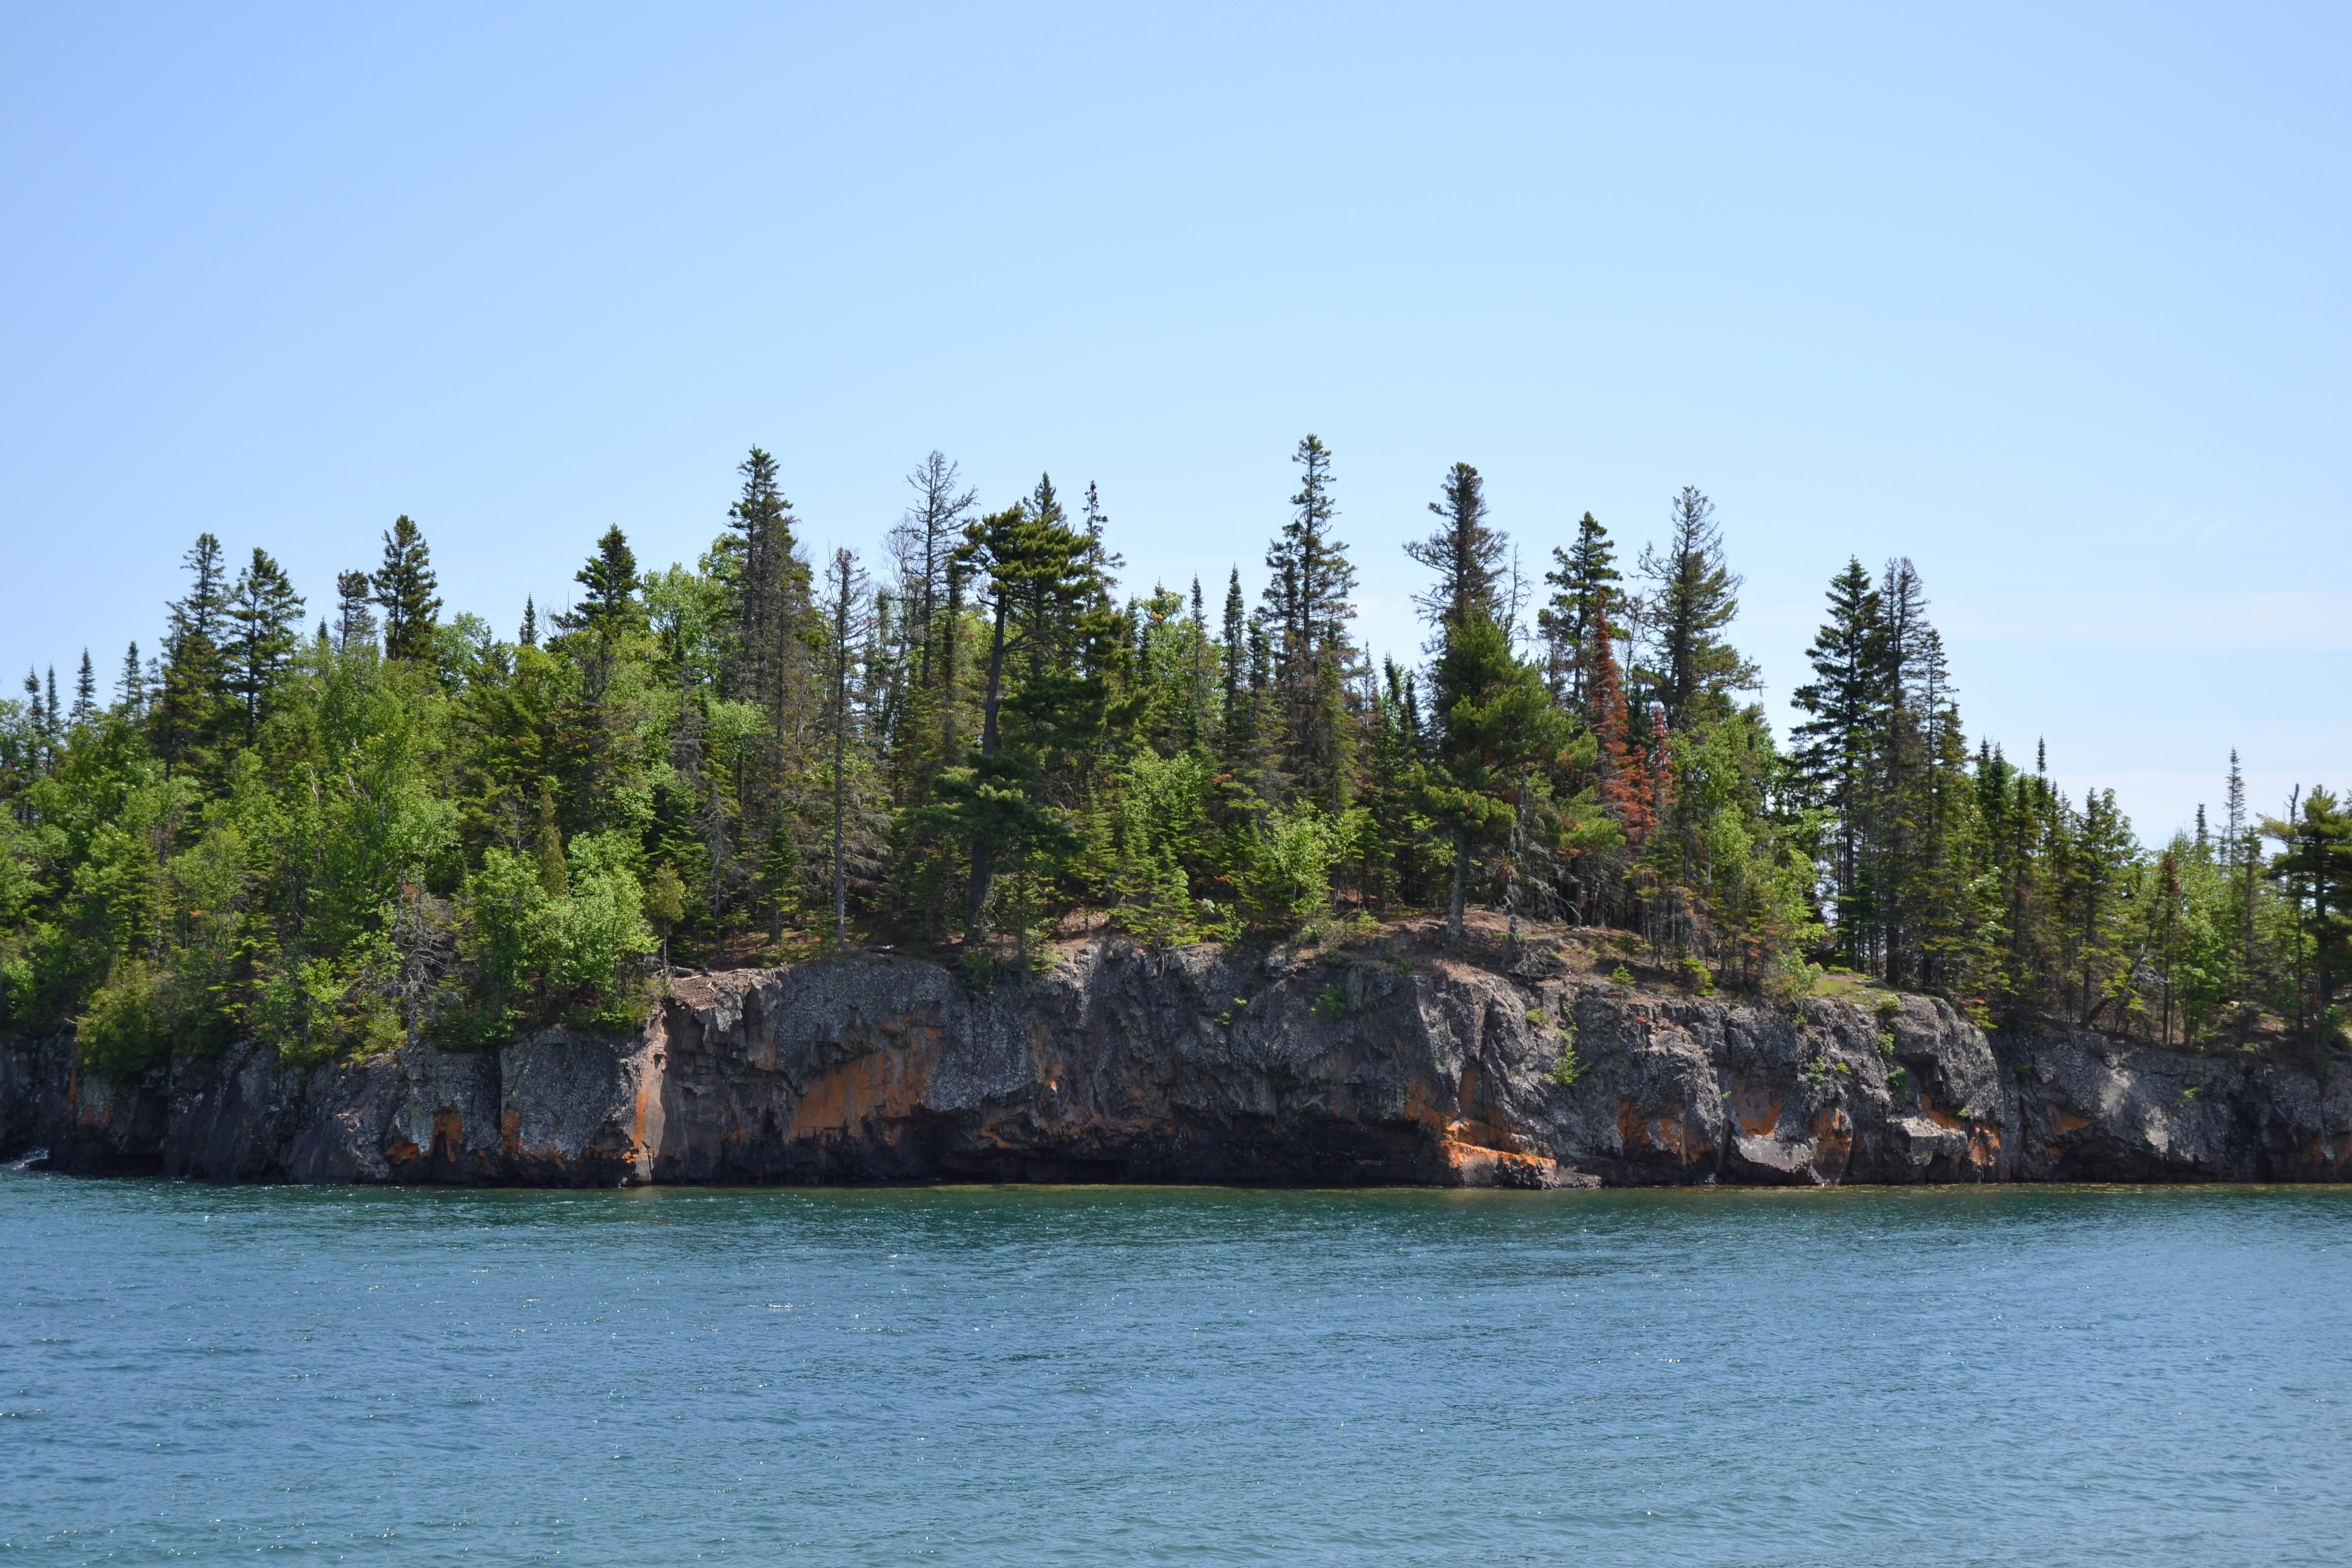
landscape, sea, coast, tree, water, nature, outdoor, rock, wilderness, mountain, lake, land, cliff, wild, environment, cove, vehicle, tranquil, scenic, natural, scenery, bay, reservoir, terrain, trees, boating, loch, landform